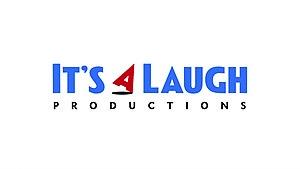
"It's a Laugh Productions est un studio de production télévisuel, filiale de la Walt Disney Company. Il a déjà produit plusieurs séries originales de ""Disney"" essentiellement pour Disney Channel dont Les Sorciers de Waverly Place, La Vie de croisière de Zack et Cody, Hannah Montana, Sonny, Bonne chance Charlie ou encore Jonas L.A..